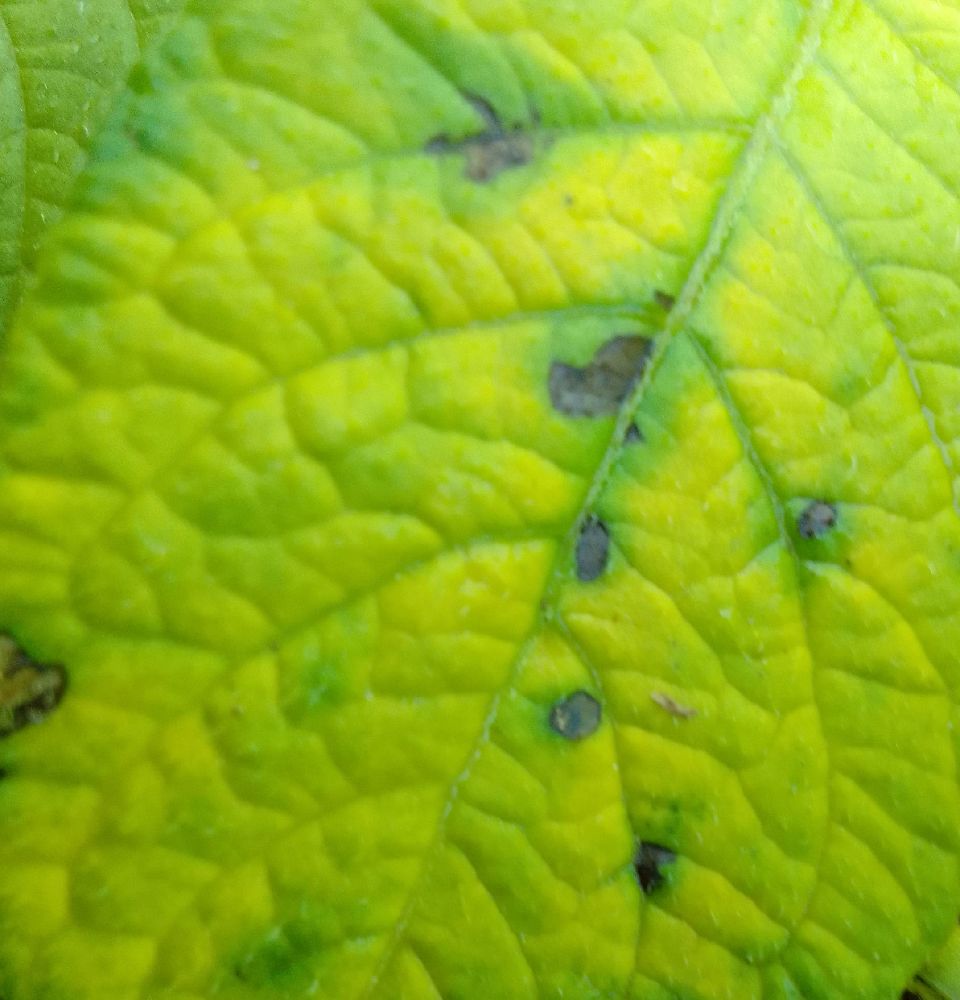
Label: Early blight